Gobelet André Falquet

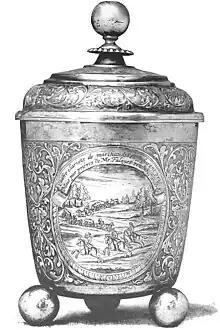
Gobelet d'André Falquet, view on first medallion.

The Gobelet André Falquet is a silver-gilt cup with cover made in the 18th century by Hans-Matthias Rehm of Augsburg for the Swiss merchant André Falquet, which is kept in the Maison Tavel ("Musées d'Art et d'Histoire Genève") in Geneva under inventory number G 834.